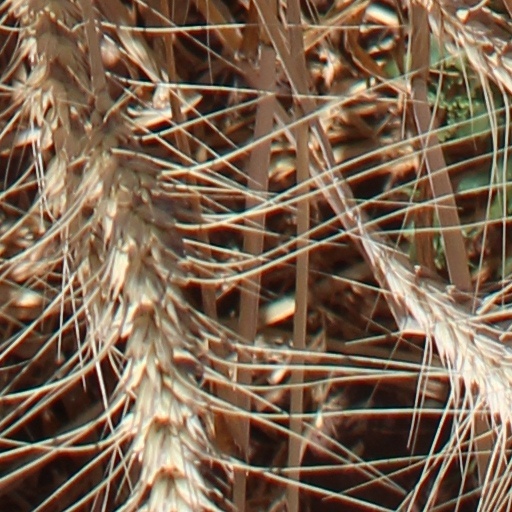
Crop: wheat